Turtle Islands, Tawi-Tawi

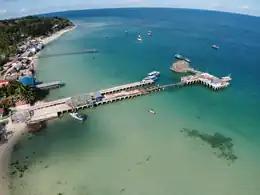
Port of Taganak

Taganak, Boaan, Great Bakkungaan, Lihiman and Langaan are inhabited. Baguan, an island protected for turtle nesting and the smallest island, Sibaung, are uninhabited. According to the 2010 census, the population of the five permanently inhabited islands is 5,683 people. With a land area of only , the islands have a population density of . On the five inhabited islands the land cover in large areas is dominated by houses. Typical of other rural areas in the Philippines, human settlements are mixed with agriculture. The relative dominance of the settlements is mainly due to the limited land area and the resulting high population density level, which is more than four times the national average.